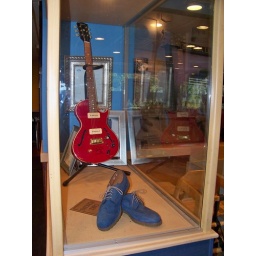
blue suede shoes and Gibson BluesHawk guitar autograhed by Carl Perkins